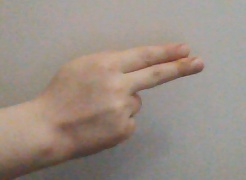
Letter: ain